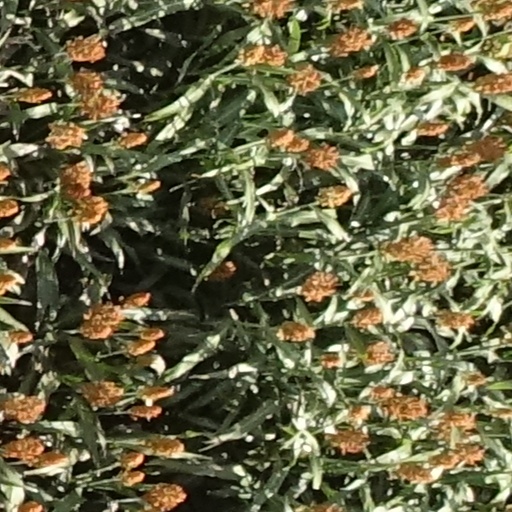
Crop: sorghum